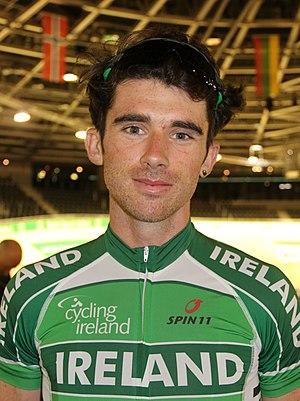
Felix English, né le 11 octobre 1992 à Brighton, est un coureur cycliste irlandais.